Billboard Hot Latin Songs Year-End Chart

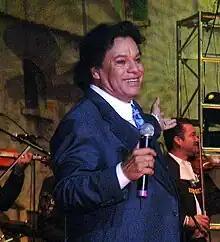
Mexican singer-songwriter Juan Gabriel had the best-performing Latin single in 1997, 1998 and 2001.

The year-end charts for the Hot Latin Songs chart are published in the last issue of "Billboard" magazine every year. Initially, the chart was based on information provided by Nielsen Broadcast Data Systems, which collected airplay information from Latin radio stations in the United States. On the week ending October 20, 2012, the methodology was changed to track the best-performing Spanish-language songs based on digital downloads, streaming activity, and airplay from all radio stations in the country. The Year-End charts represent aggregated numbers from the weekly charts that were compiled for each artist, song and record company.